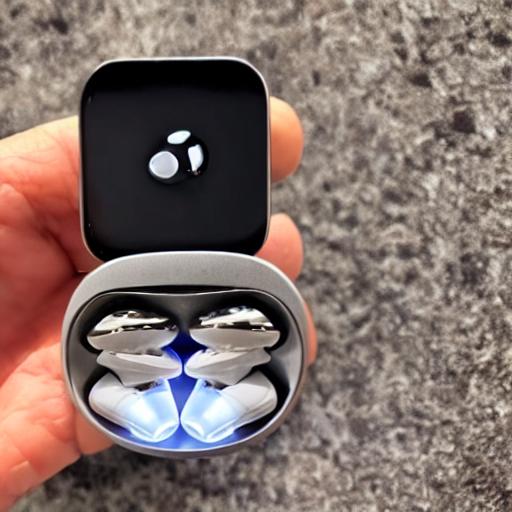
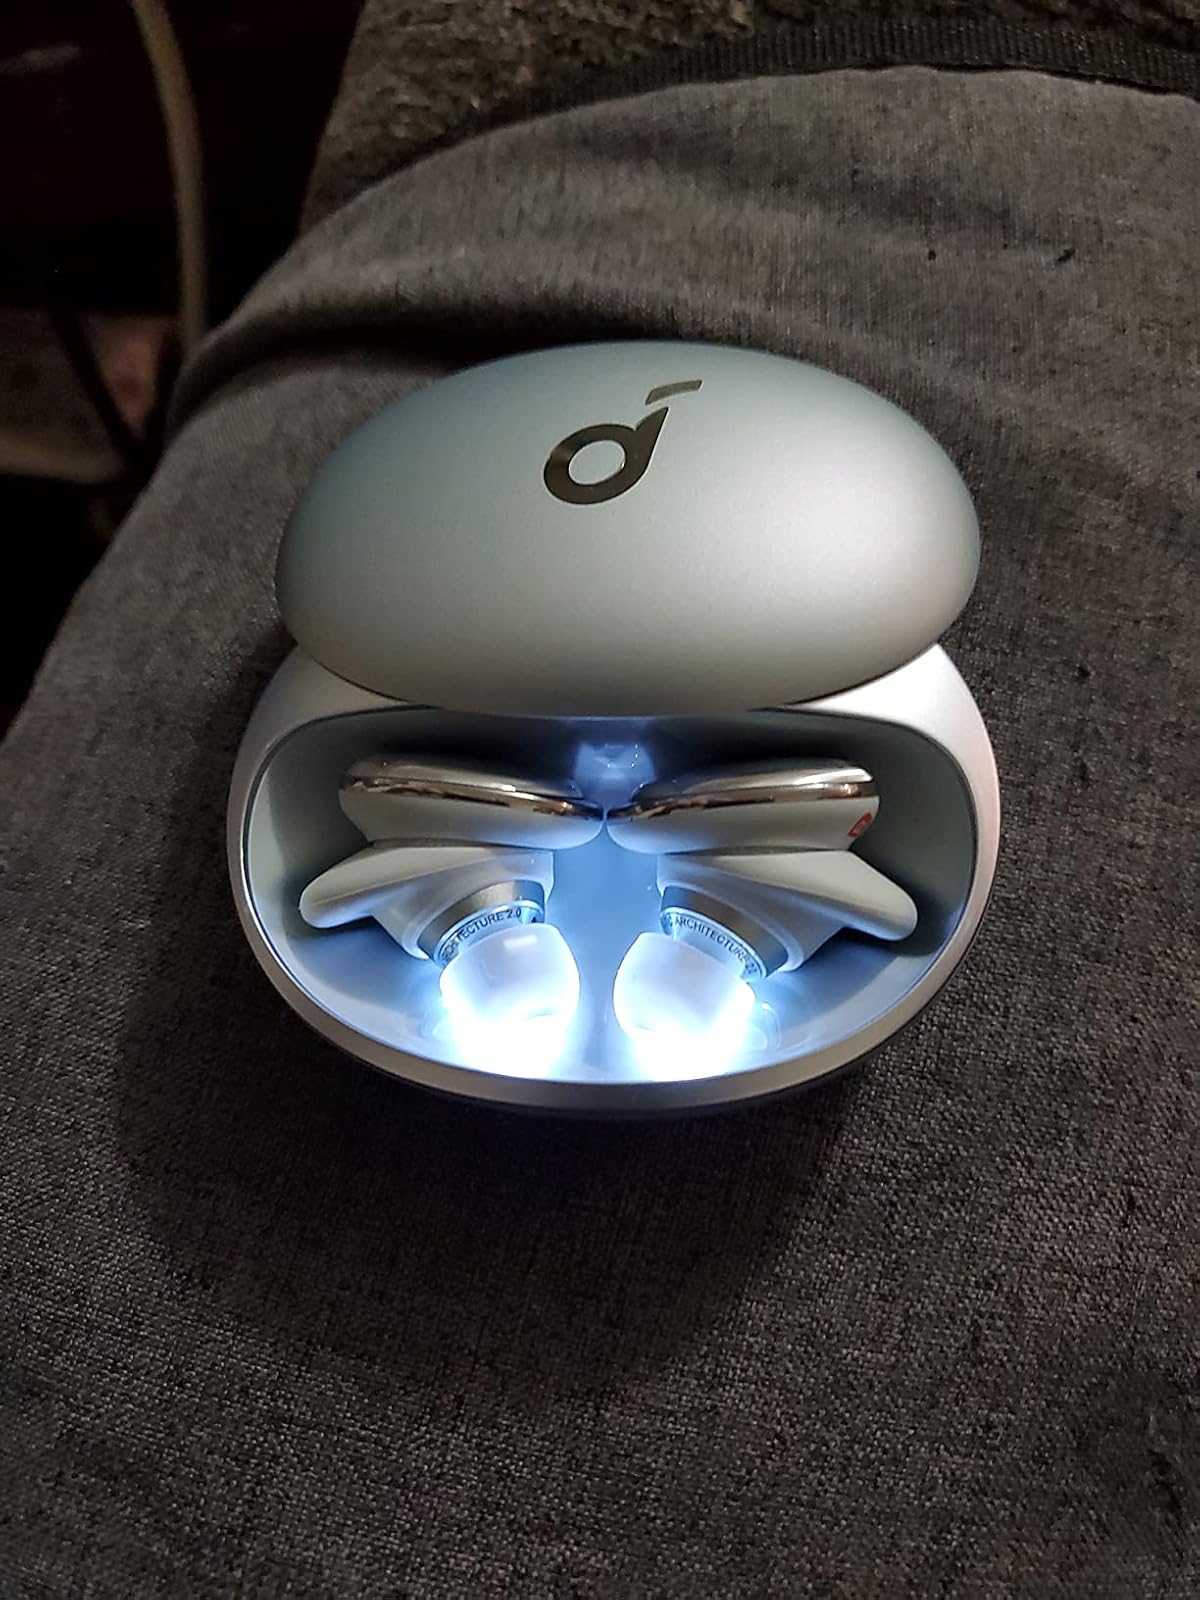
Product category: earbuds
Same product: no